Abomination of desolation

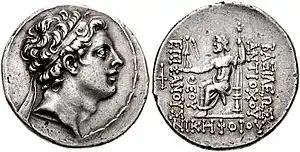
Coin of Antiochus IV: the inscription reads "King Antiochus, God manifest, bearer of victory"

Chapters 1–6 of the Book of Daniel originated as a collection of oral literature from Hellenistic Palestine in the late 4th to early 3rd centuries BCE. At that time, a lamb was sacrificed twice daily, in the morning and the evening, on the altar of the Temple in Jerusalem. In 167 BCE, Antiochus IV Epiphanes, the Seleucid emperor, who then ruled Palestine, ended the practice. In reaction to this, the visionary chapters of Daniel, chapters 7–12, were added to reassure Jews that they would survive in the face of this threat. In Daniel 8, one angel asks another how long "the transgression that makes desolate" will last. The Prophecy of Seventy Weeks (Daniel 9) tells of "the prince who is to come" who "shall make sacrifice and offering cease, and in their place shall be an abomination that desolates." Daniel's final vision appears in Daniel 11, where it tells the history of the arrogant foreign king who sets up the "abomination that makes desolate,"; and in Daniel 12, where the prophet is told how many days will pass "from the time that the regular burnt offering is taken away and the abomination that desolates is set up."